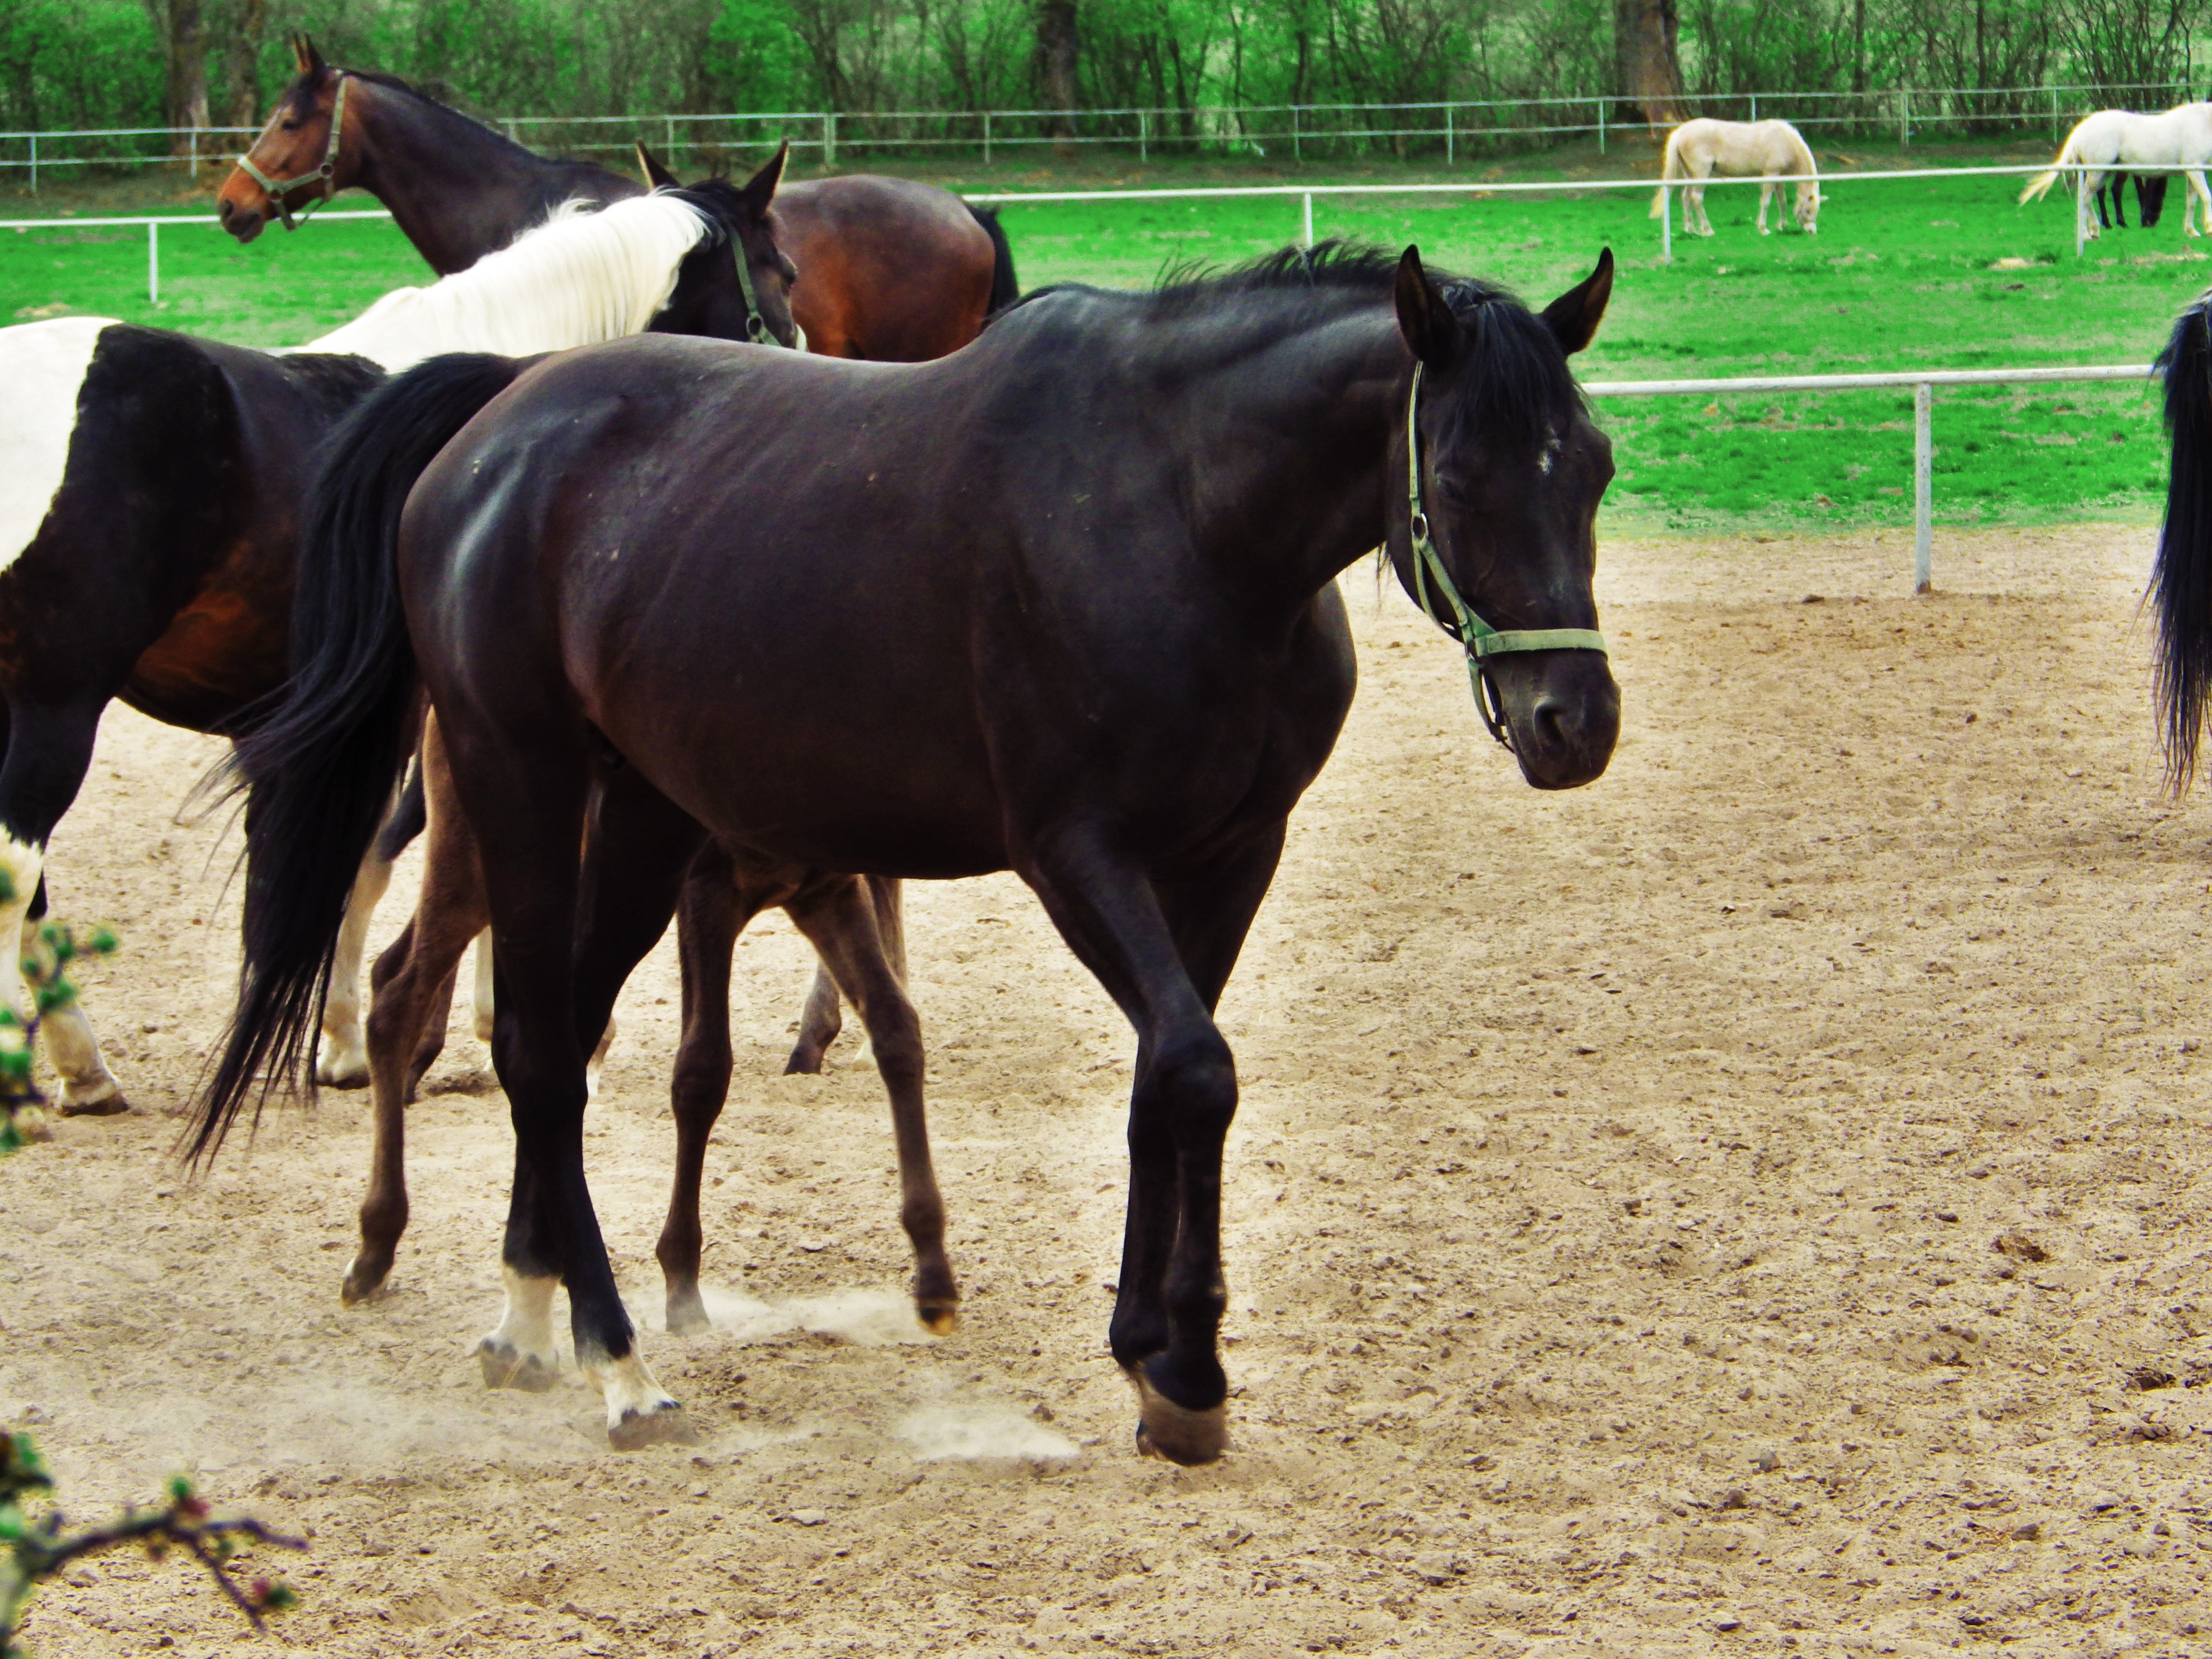
pasture, horse, mammal, stallion, mane, vertebrate, mare, colt, arabian horse, western riding, stocks, equestrianism, pack animal, horse like mammal, mustang horse, animal sports, english riding, reining